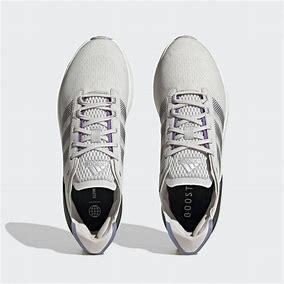
Brand: Adidas
Model: Avryn